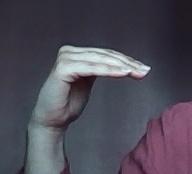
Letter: haa